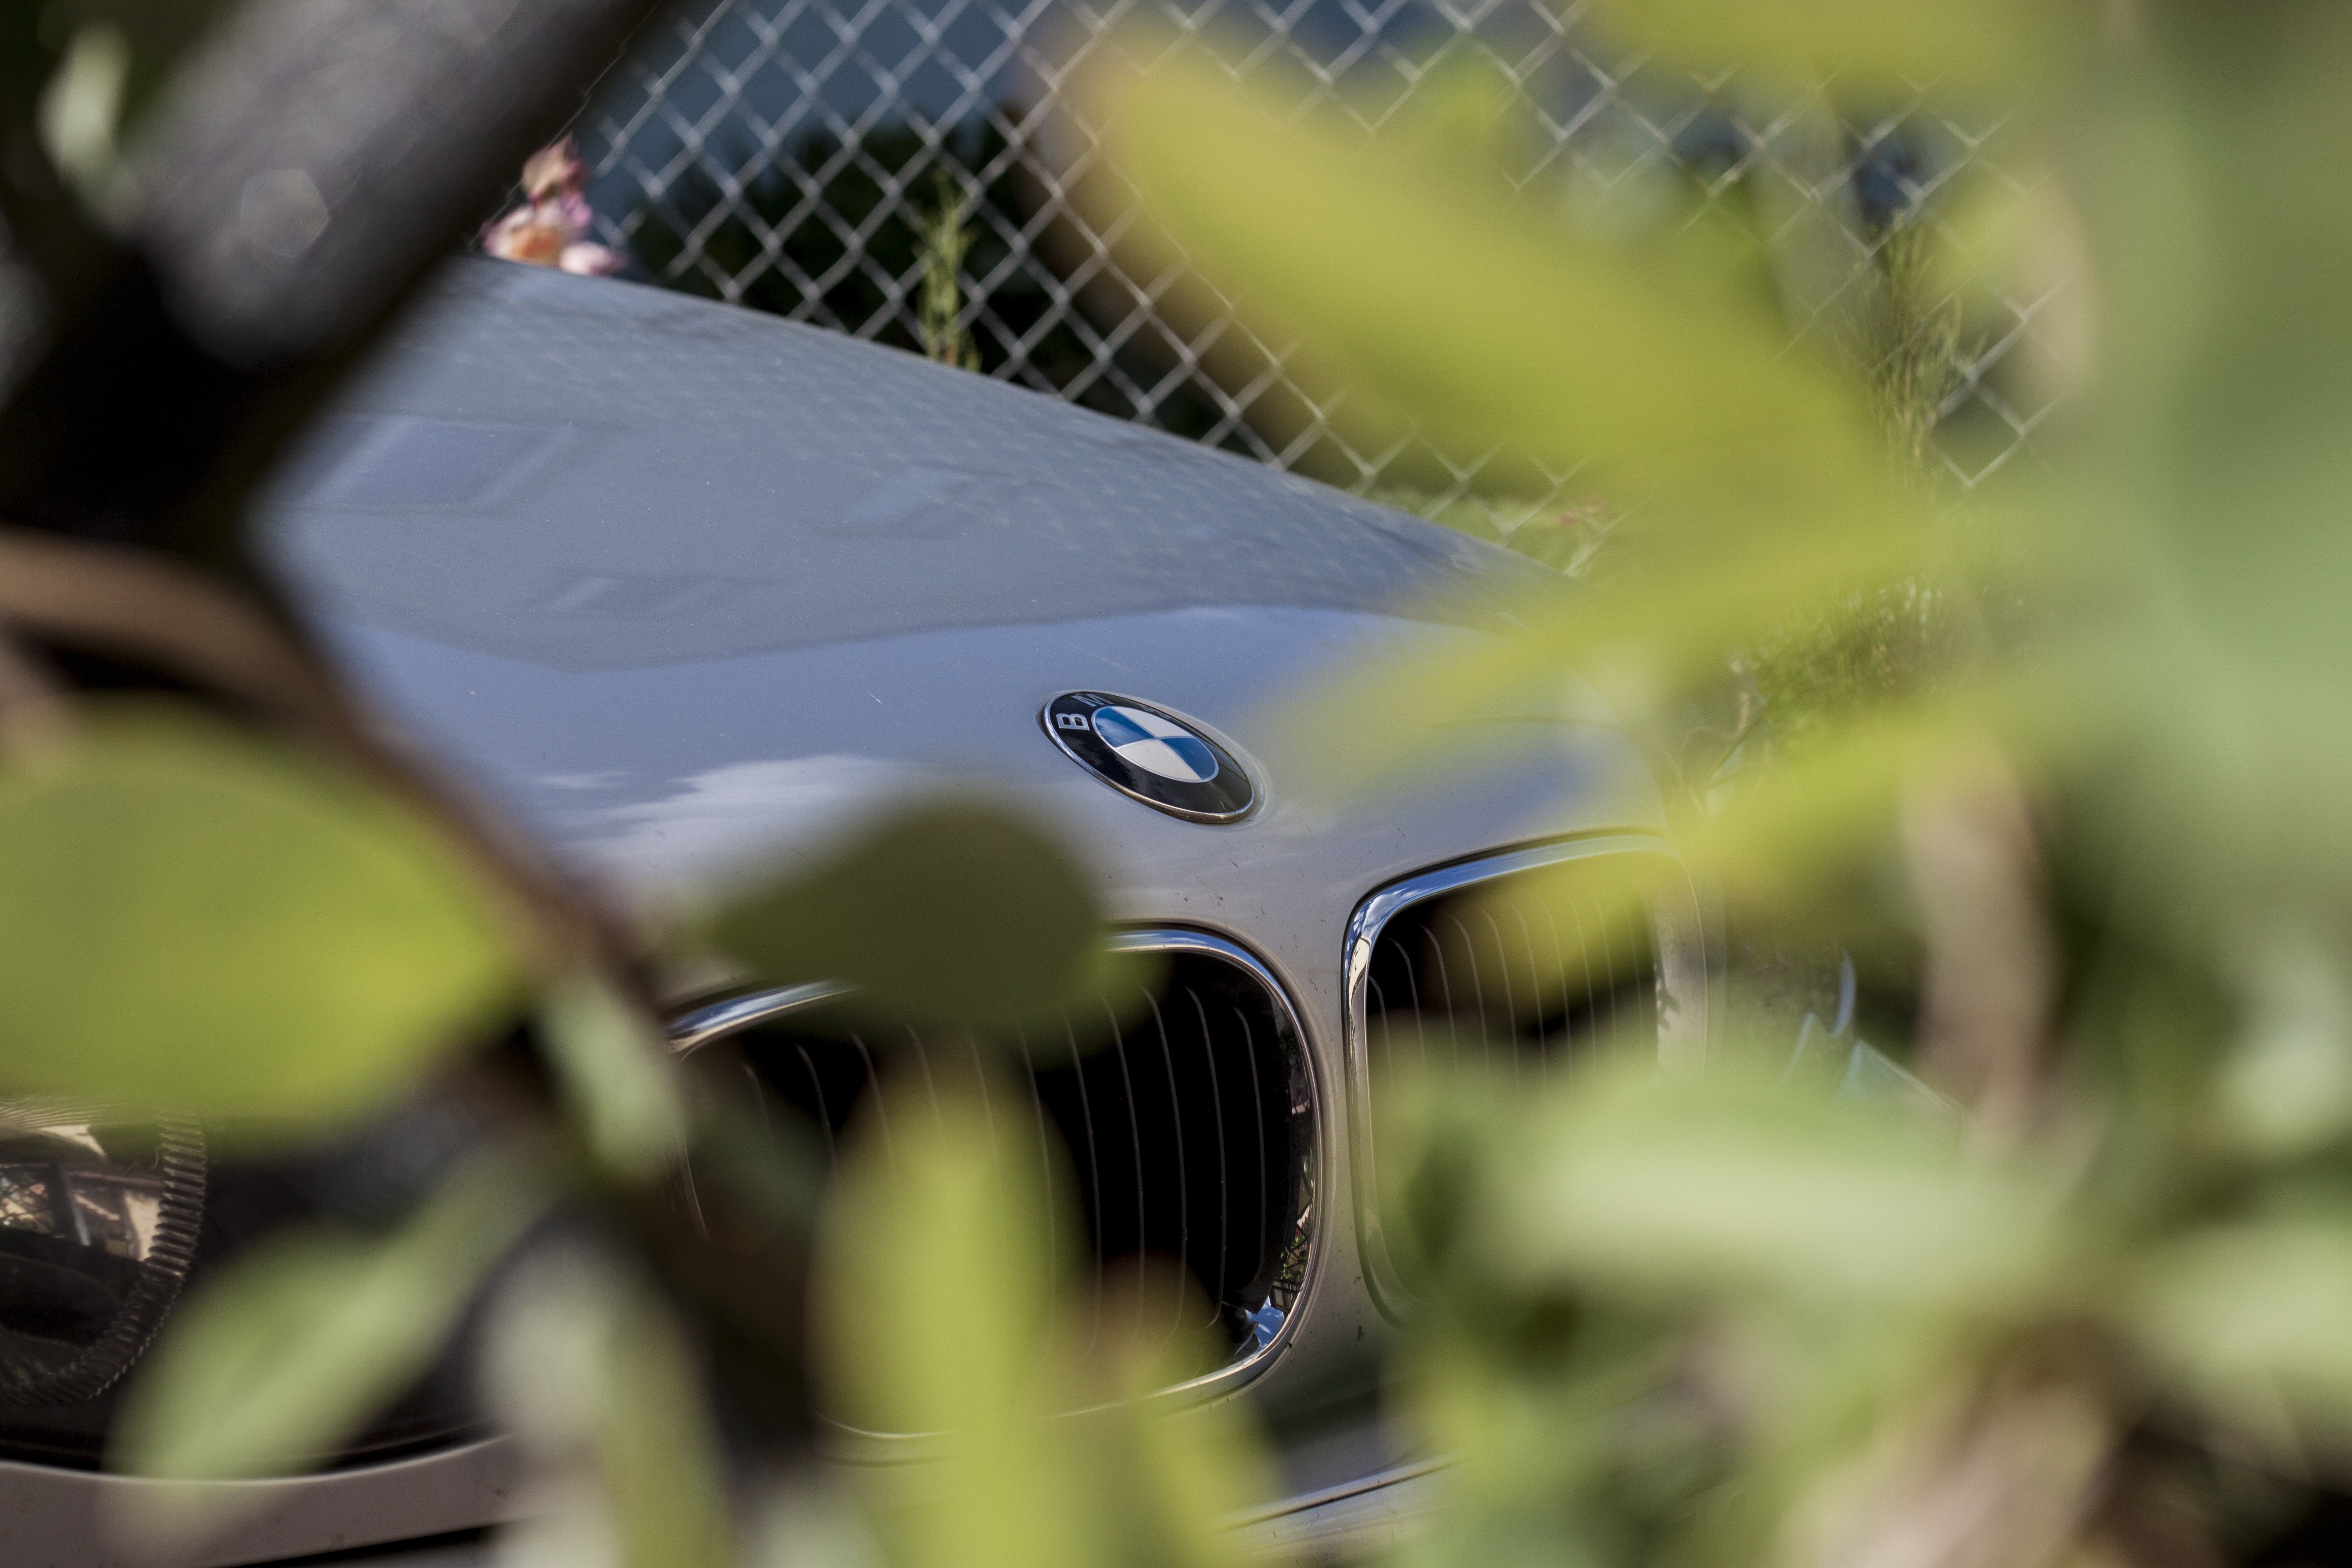
car, photography, leaf, green, auto, close up, mask, logo, sunglasses, bmw, macro photography, the vehicle